Markus Brüderlin

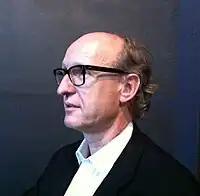

Markus Brüderlin (Basel, 15 May 1958 – Frankfurt am Main, Germany, 16 March 2014) was a Swiss art historian, curator and writer.